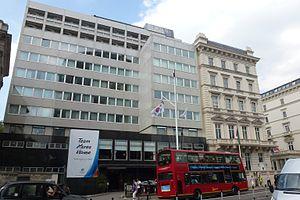
Le Royal Thames Yacht Club ou Cumberland Fleet, est le plus ancien club nautique du Royaume-Uni. Bien que fondé en 1775, son nom actuel « Royal Thames Yacht Club » date de 1830.